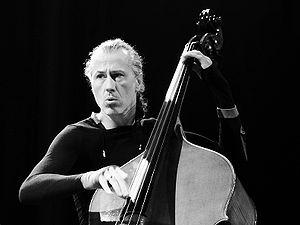
Bruno Chevillon est un contrebassiste de jazz français, né le 23 août 1959 à Valréas.